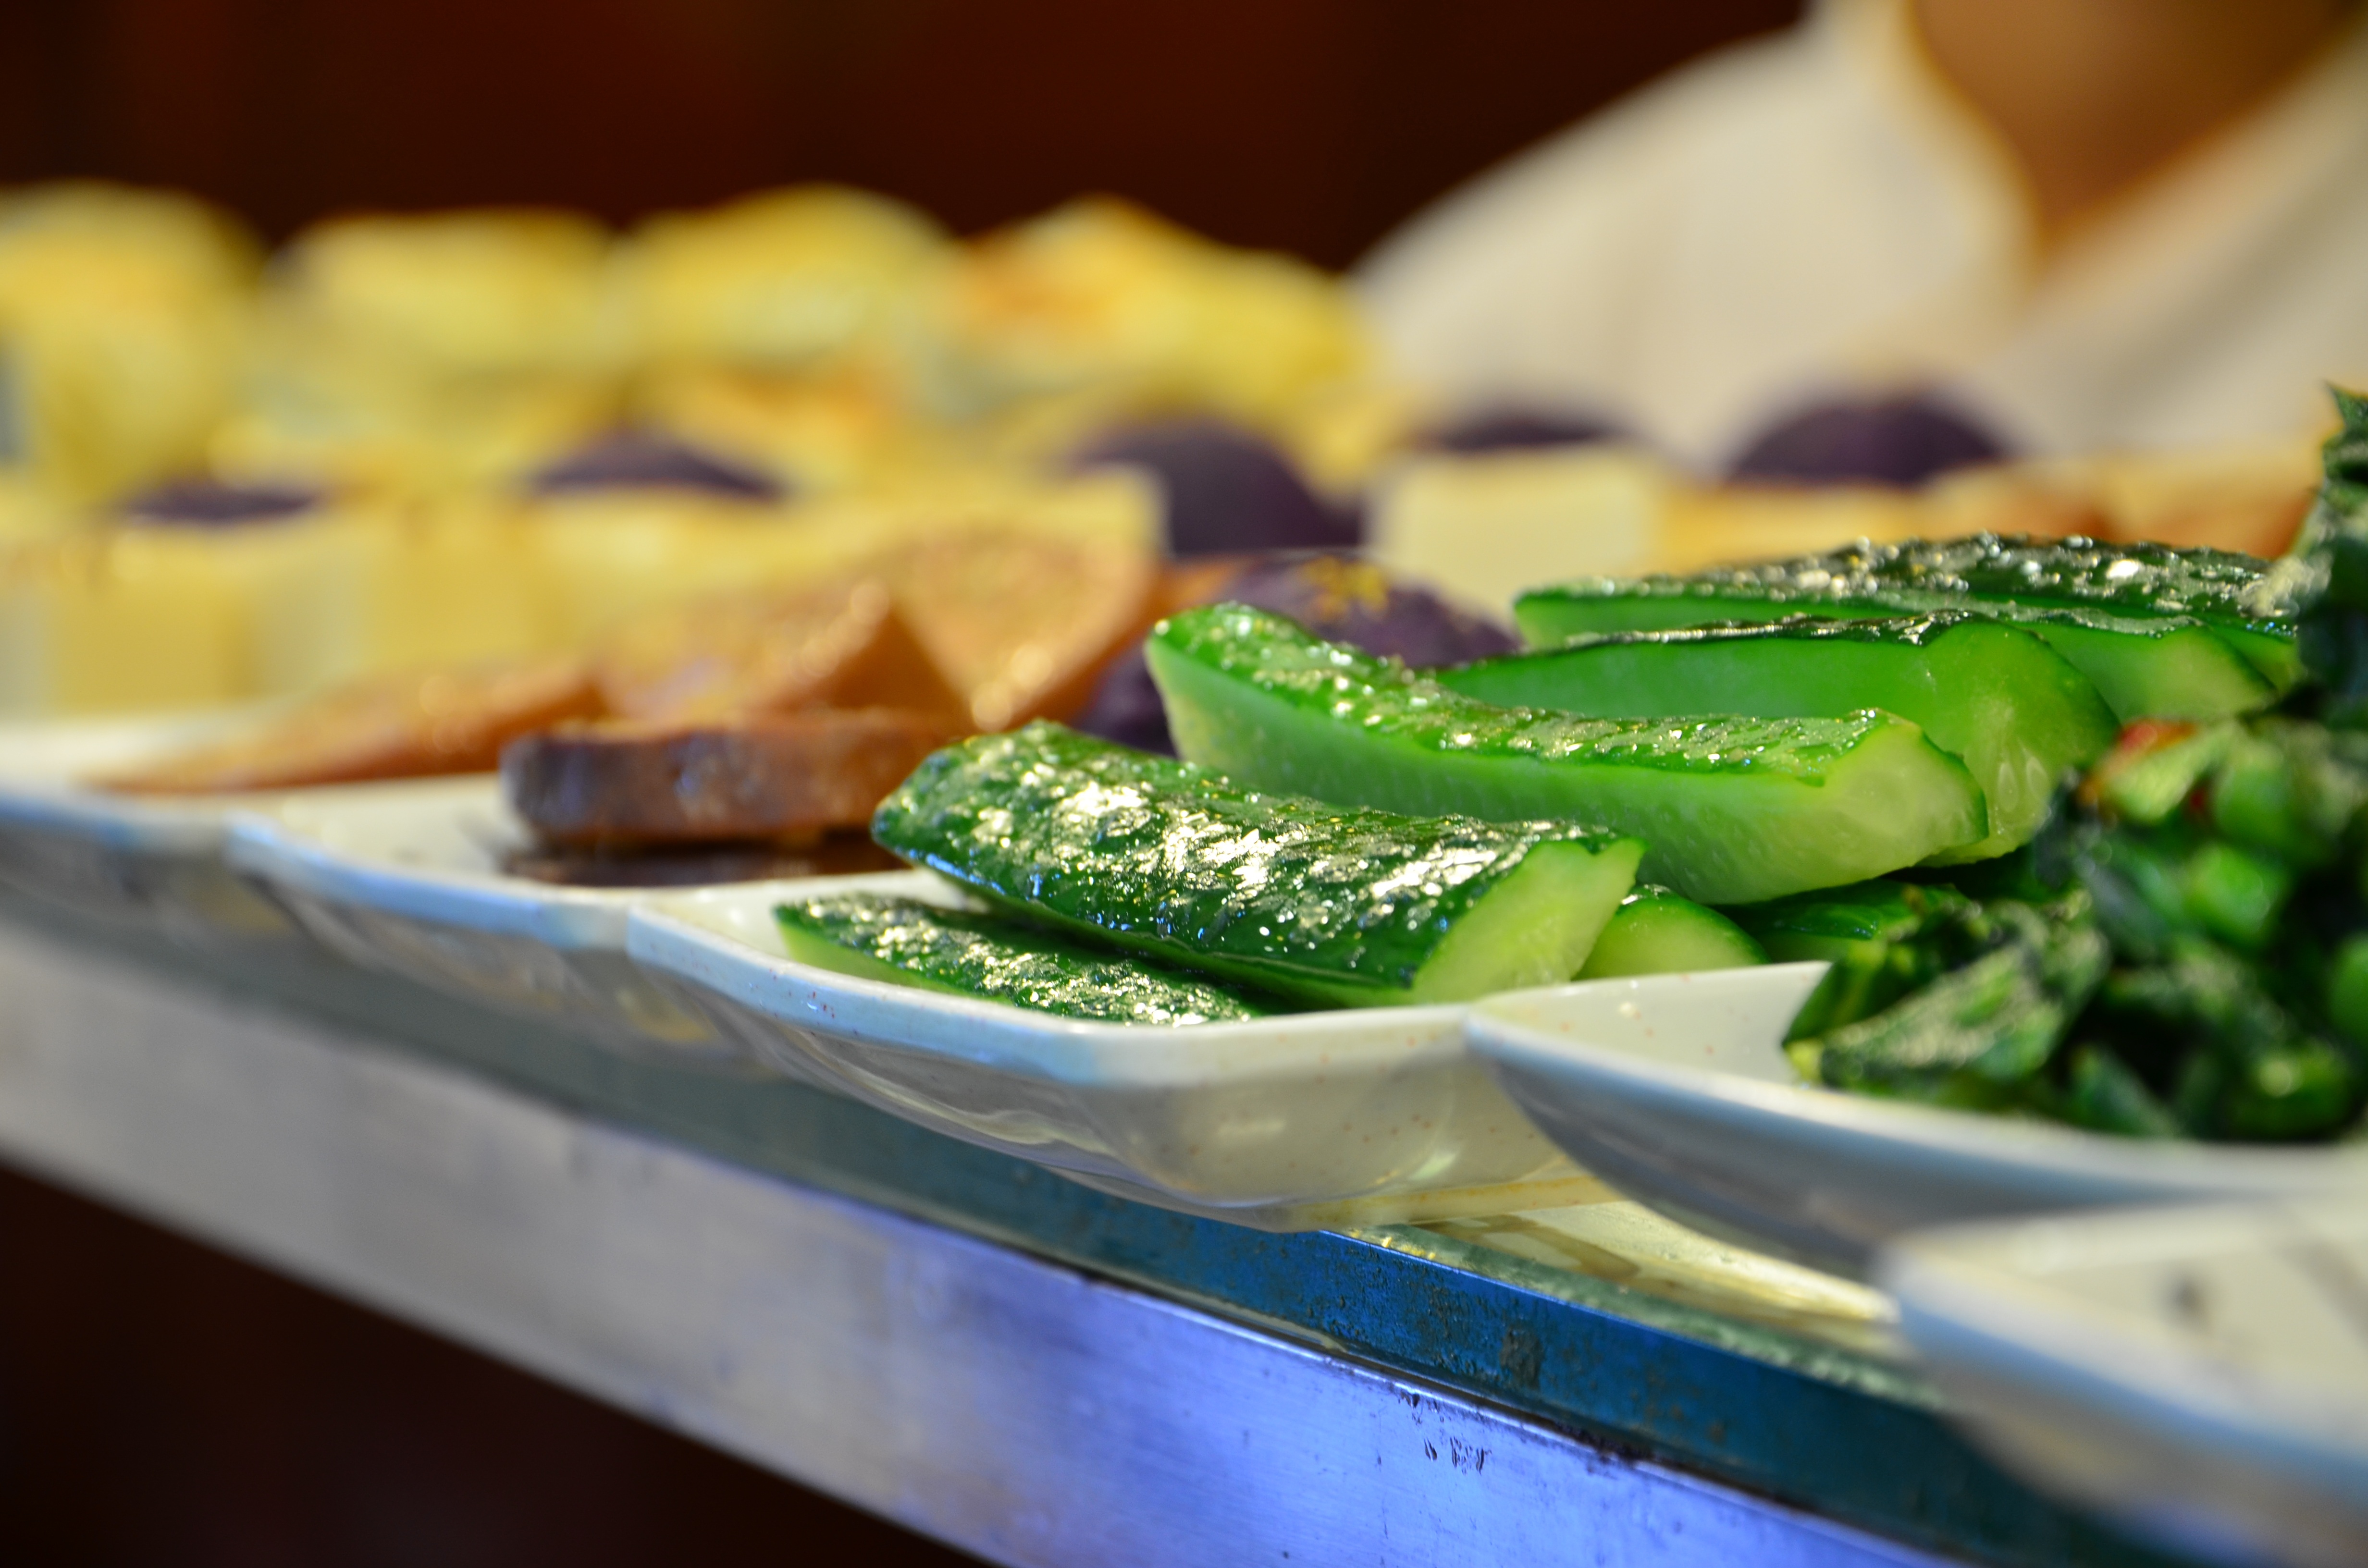
restaurant, dish, meal, food, produce, vegetable, gourmet, snack, lunch, cuisine, cucumber, cold dishes